43rd (Wessex) Infantry Division

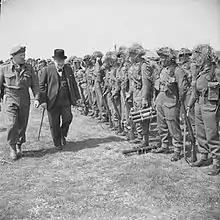
The British Prime Minister, Winston Churchill, inspects men of 4th Bn, Somerset Light Infantry, during a tour of forces preparing to invade Normandy, 12 May 1944.

In June 1942, the 128th Infantry Brigade (consisting of three battalions of the Hampshire Regiment) was transferred to 46th Infantry Division. It was replaced first by 25th and later 34th Army Tank Brigade as part of an experiment with 'Mixed Divisions'. However the experiment was abandoned (deemed unsuitable for the type of terrain in North-western Europe) in late 1943 and the 34th Tank Brigade was replaced, in October 1943, by the 214th Independent Infantry Brigade, a Home Defence formation raised during the war that had been serving in Hampshire and Dorset District. After service in the Isle of Wight, 214th Brigade had received specialised training in combined operations under the Royal Marines at Inverary, and retained an individuality within the division. 214th Brigade would remain with the 43rd Division for the rest of the war.